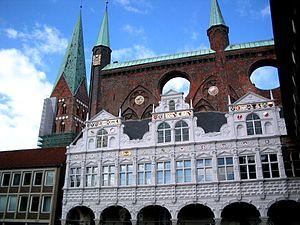
Sont listés dans cette chronologie des faits économiques des évènements importants de l'histoire économique.